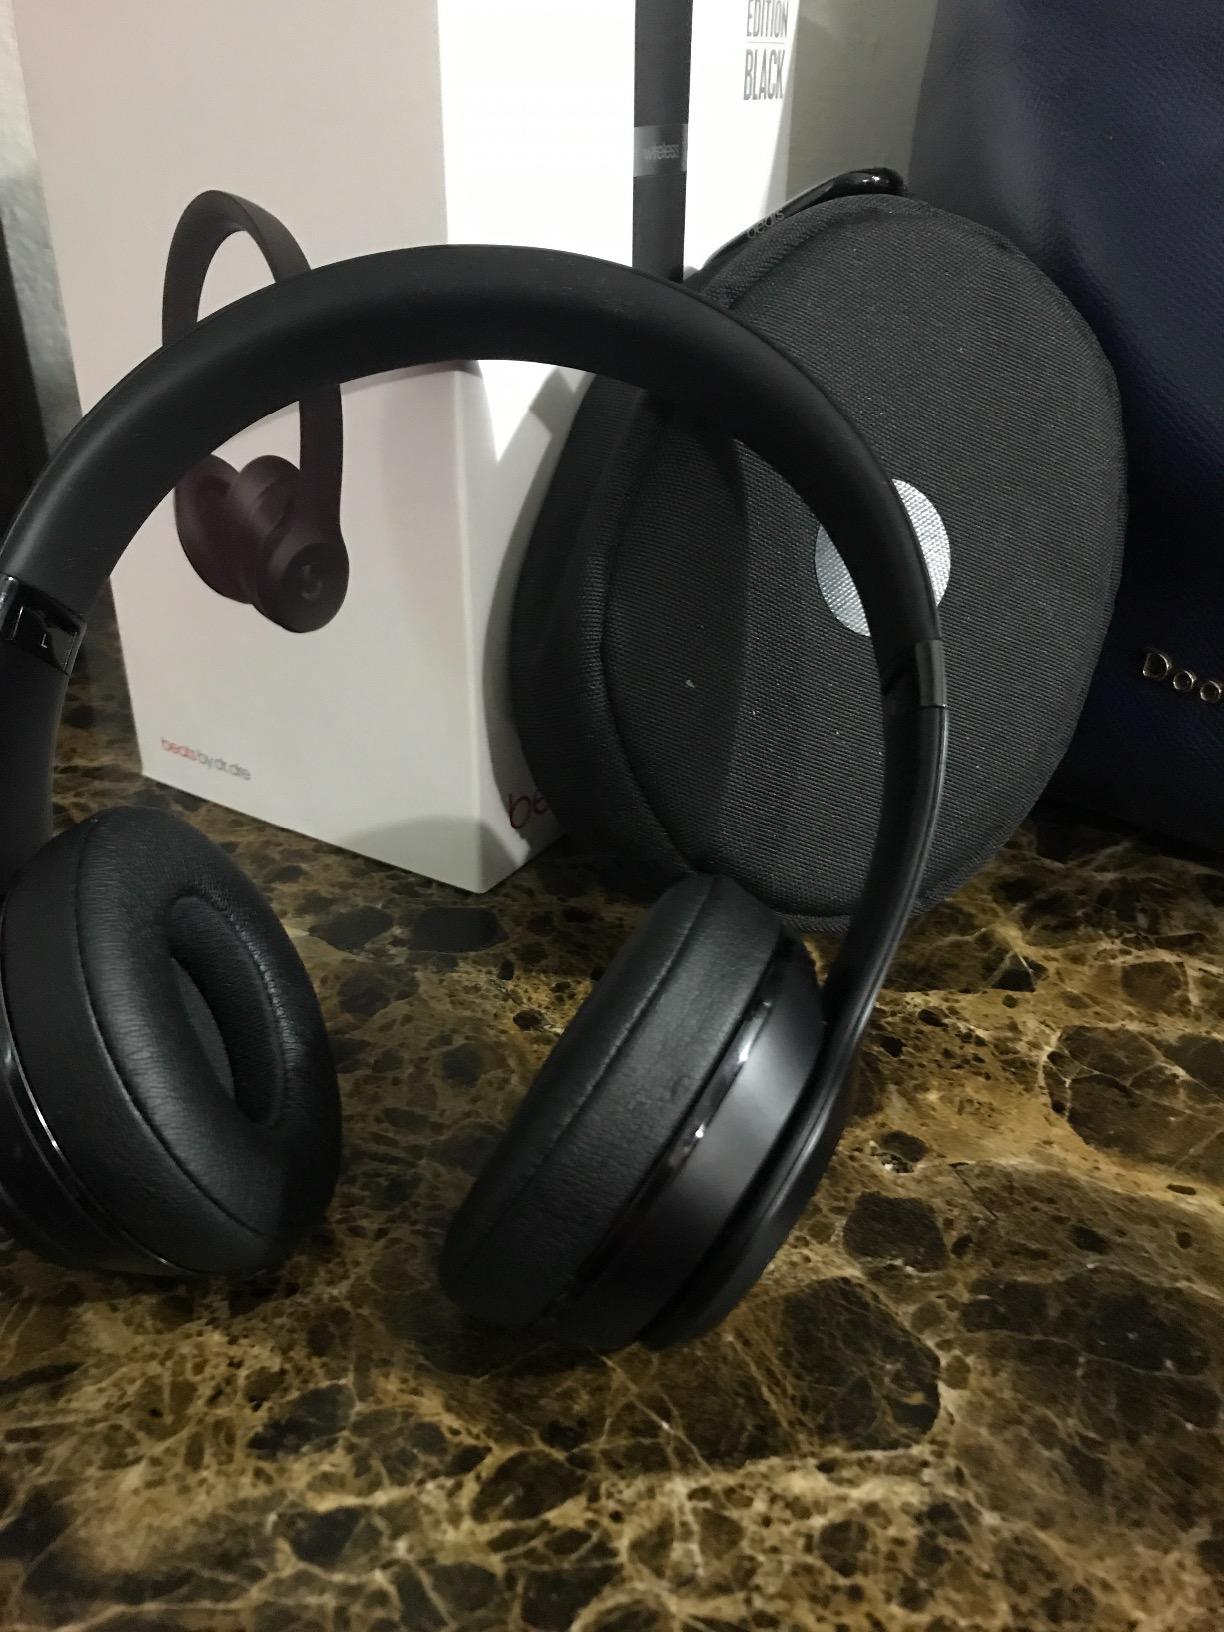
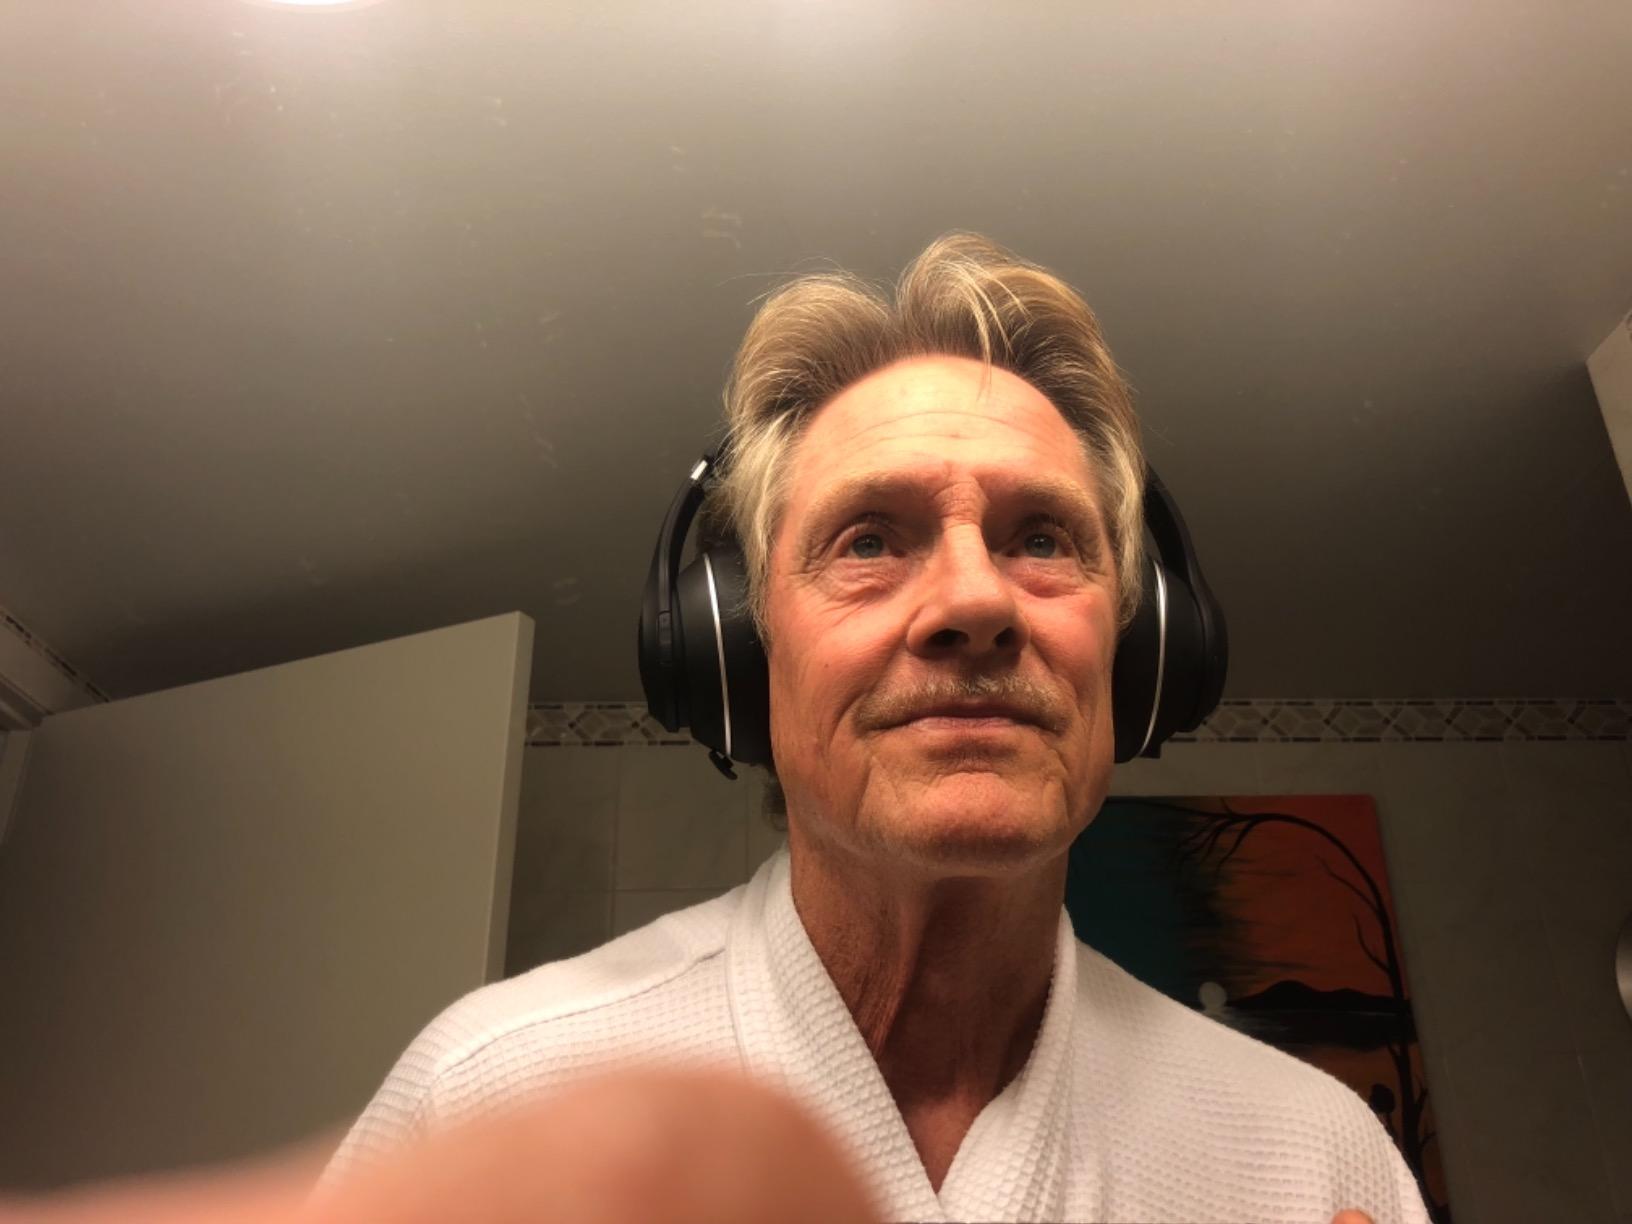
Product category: headphones
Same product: no